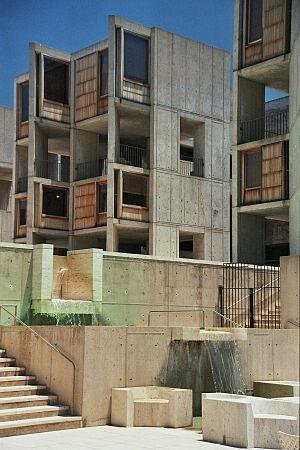
Louis Isadore Kahn, est un architecte américain, d'origine estonienne.